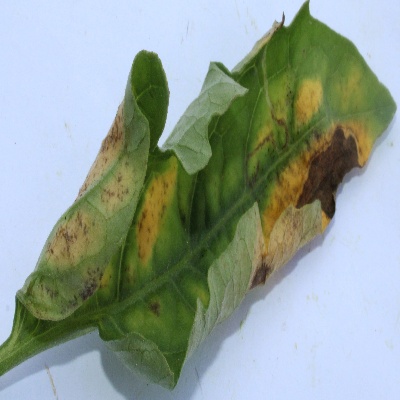
Crop: Tomato
Condition: leaf blight